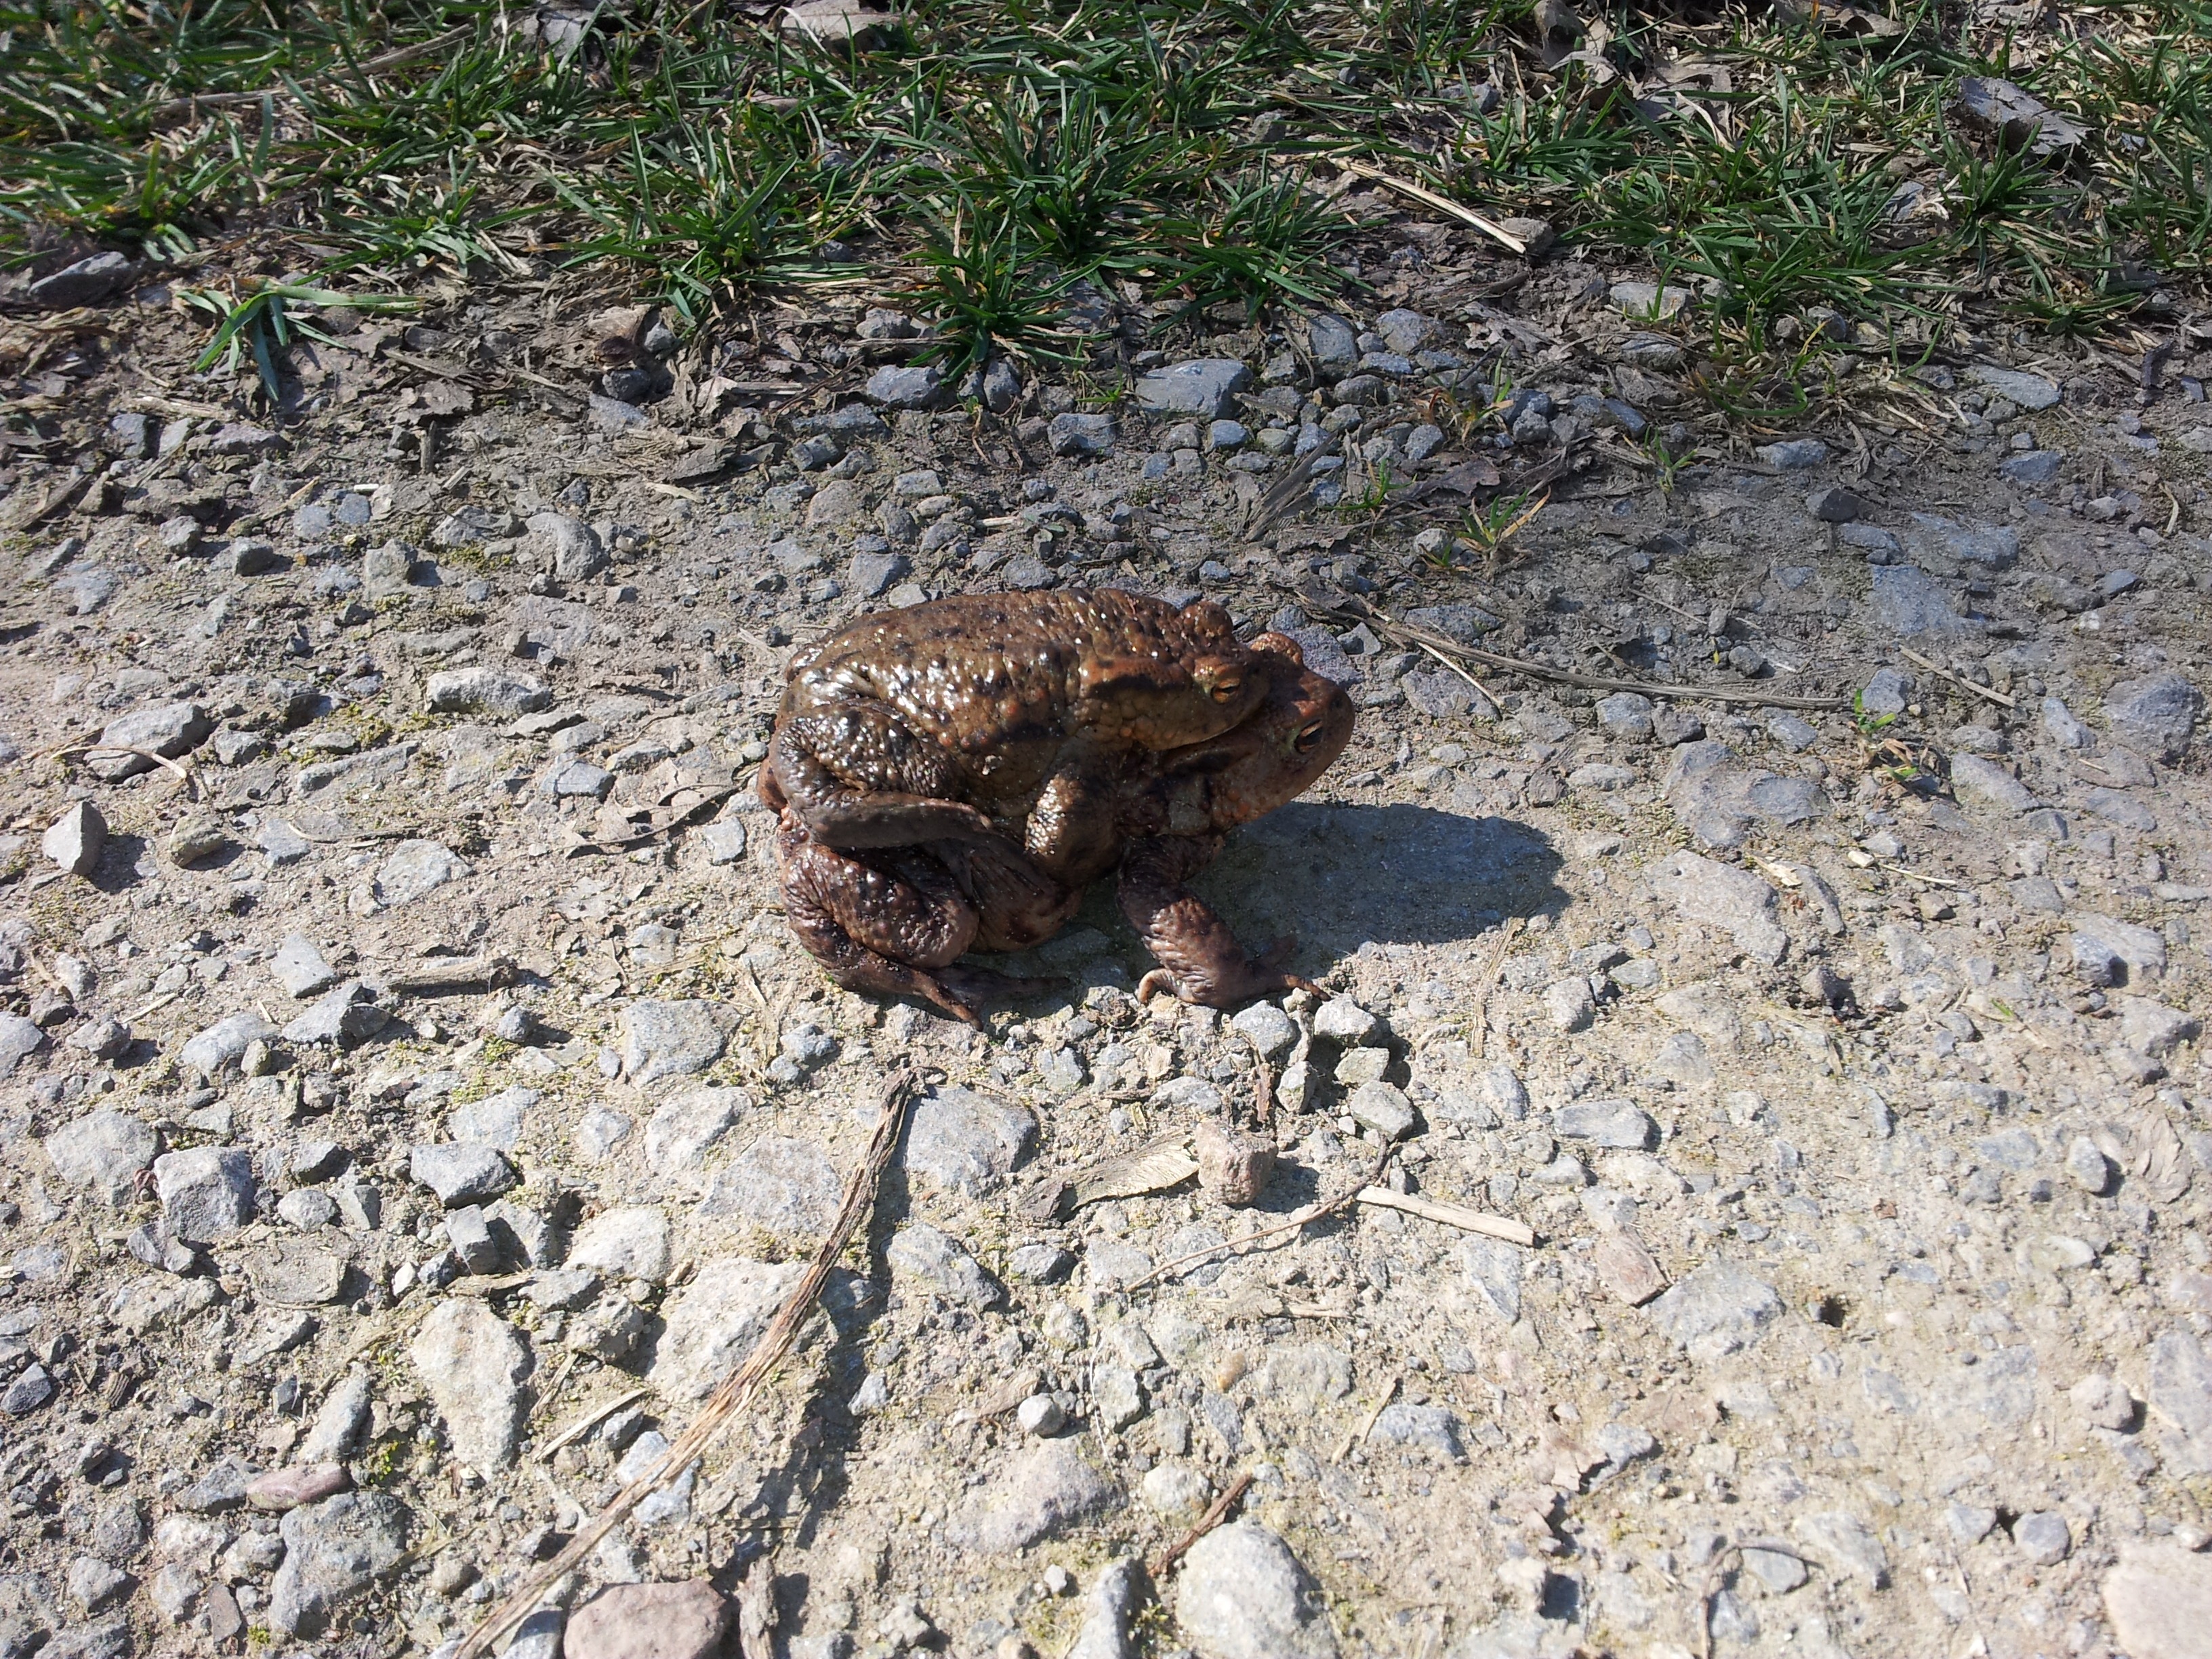
animal, wildlife, frog, toad, reptile, amphibian, fauna, vertebrate, toads, pairing